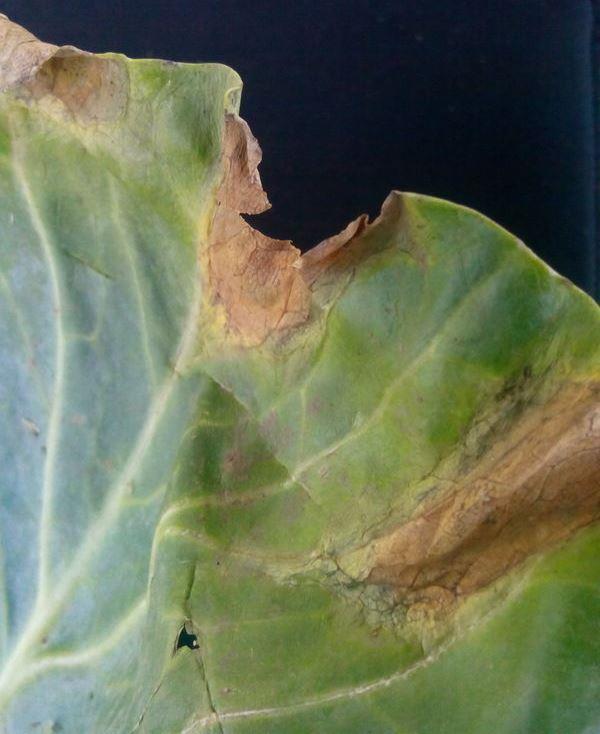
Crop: unknown
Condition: cabbage_cabbage_black_rot